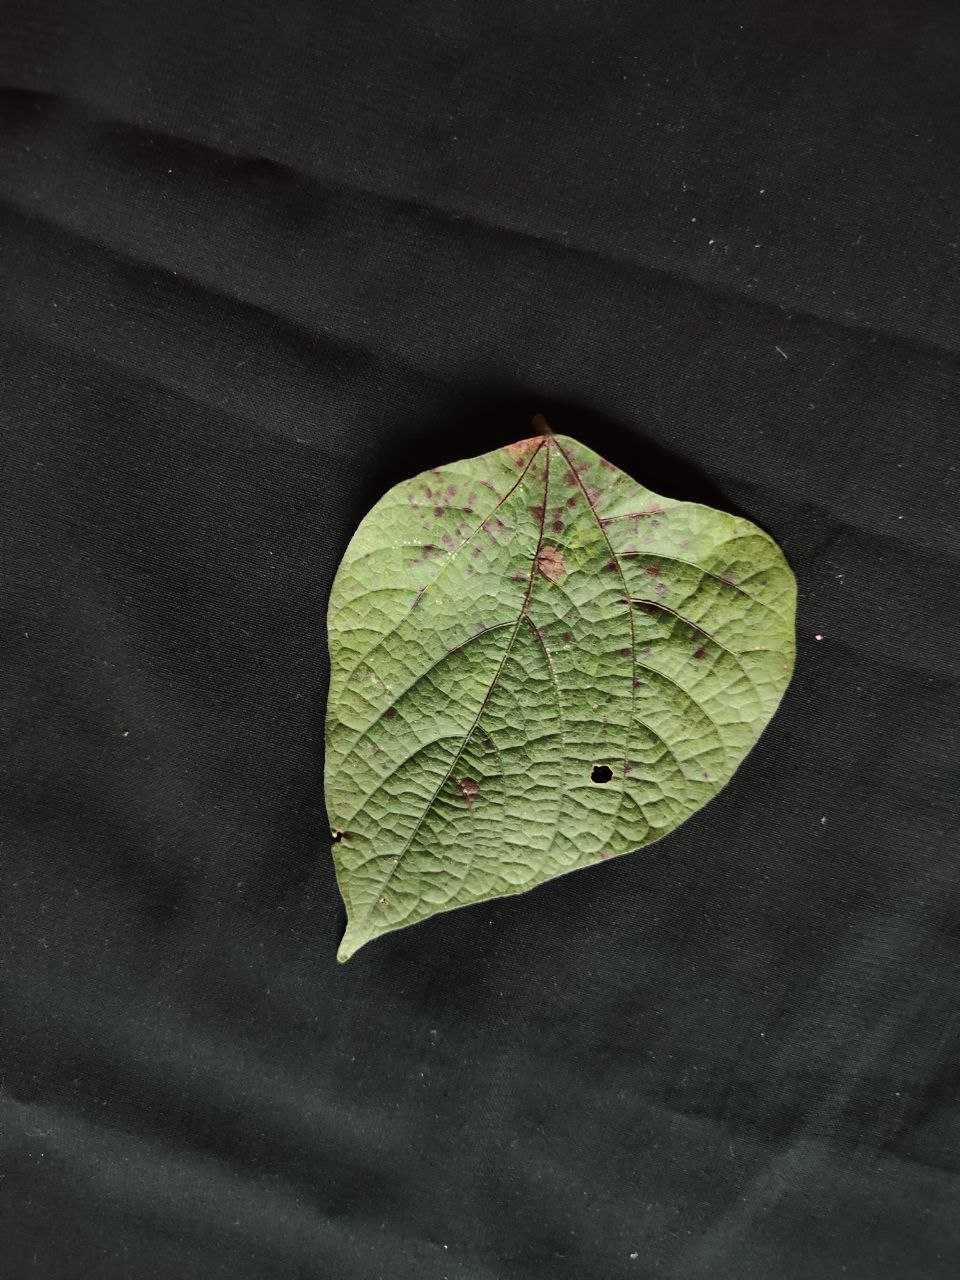
Crop: bean
Leaf condition: Rust